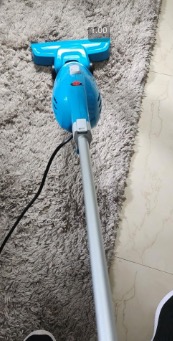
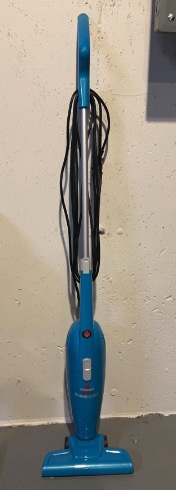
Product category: items_vacuum
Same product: yes